Titanic Historical Society

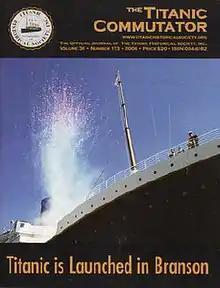
"The Titanic Commutator"

Since its founding in 1963, the Society has regularly distributed a journal to members, "The Titanic Commutator". Initially a mimeographed newsletter sent to 200 subscribers, the publication steadily increased in scope and depth over the years, eventually printed quarterly as a full-color illustrated magazine of some 50 pages, reporting on "Titanic" research and passenger stories, along with other notable ships from the "Golden Age" of transatlantic steamship travel. At the time of the production of James Cameron's film, "Titanic", the "Commutator" provided extensive, behind-the-scenes coverage of set construction and details not shown in the final movie release. Following the February–April 2020 issue, the Society discontinued the print edition of the "Commutator", although an online version continues to be available behind a paywall to members. Kamuda's widow, Karen, continues as editor.